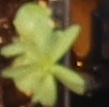
Label: Flax